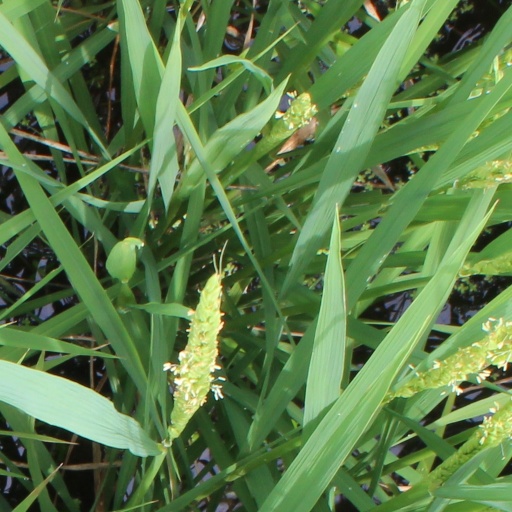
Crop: rice